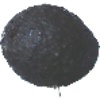
Label: Avocado ripe 1